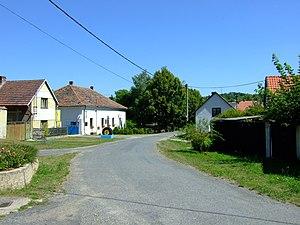
Jeviněves est une commune du district de Mělník, dans la région de Bohême-Centrale, en Tchéquie. Sa population s'élevait à 226 habitants en 2020.